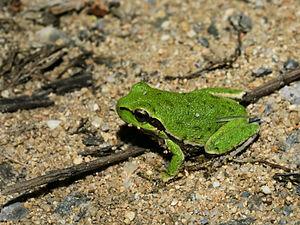
Hyla sarda. Photo prise près de Torregrande, en Sardaigne (Italie). Taille
Hyla sarda est une espèce d'amphibiens de la famille des Hylidae.